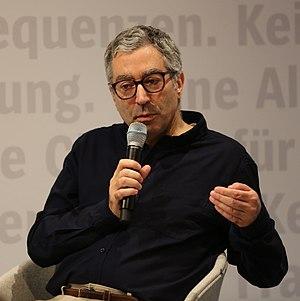
Didier Eribon, né le 10 juillet 1953 à Reims, est un sociologue et philosophe français.